Henriette Caillaux

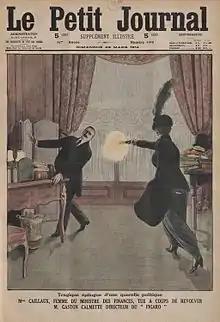
Cover illustration from "Le Petit Journal" (29 March 1914) depicting the assassination of Calmette by Madame Caillaux.

In the evening of 16 March 1914, Madame Caillaux entered the offices of "Le Figaro" wearing a large fur coat with her hands in a fur muff and asked to see Gaston Calmette. When told he was away but would return within an hour, she sat to wait. She was ushered into Calmette's office around 6 pm. Asking whether the editor knew why she had come, Calmette answered in the negative; immediately afterward, Henriette Caillaux fired six shots from a Browning automatic pistol into Calmette's abdomen, mortally wounding him.